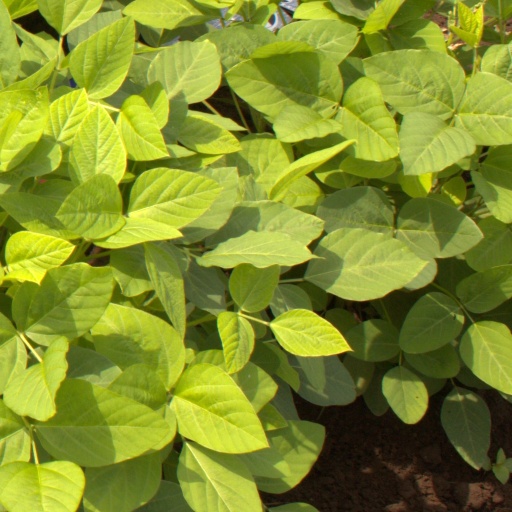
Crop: soybean